Great Britain at the Olympics

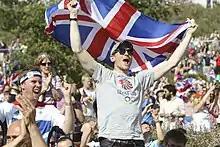
Fans celebrate Great Britain men's tennis player Andy Murray winning gold, 5 August 2012

John Pius Boland dominated the 1896 tennis tournaments. Tennis in 1896 was a sport that allowed mixed teams, and both Boland and George S. Robertson joined partners from other nations to win their medals. Great Britain again dominated in 1900, taking all four gold medals and adding seven others (three as part of mixed teams).